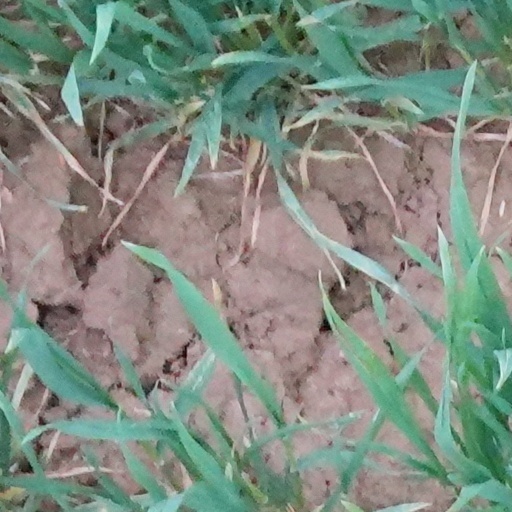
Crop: wheat